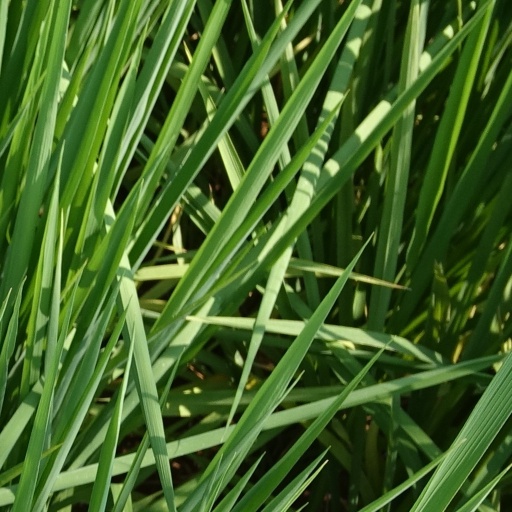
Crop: rice